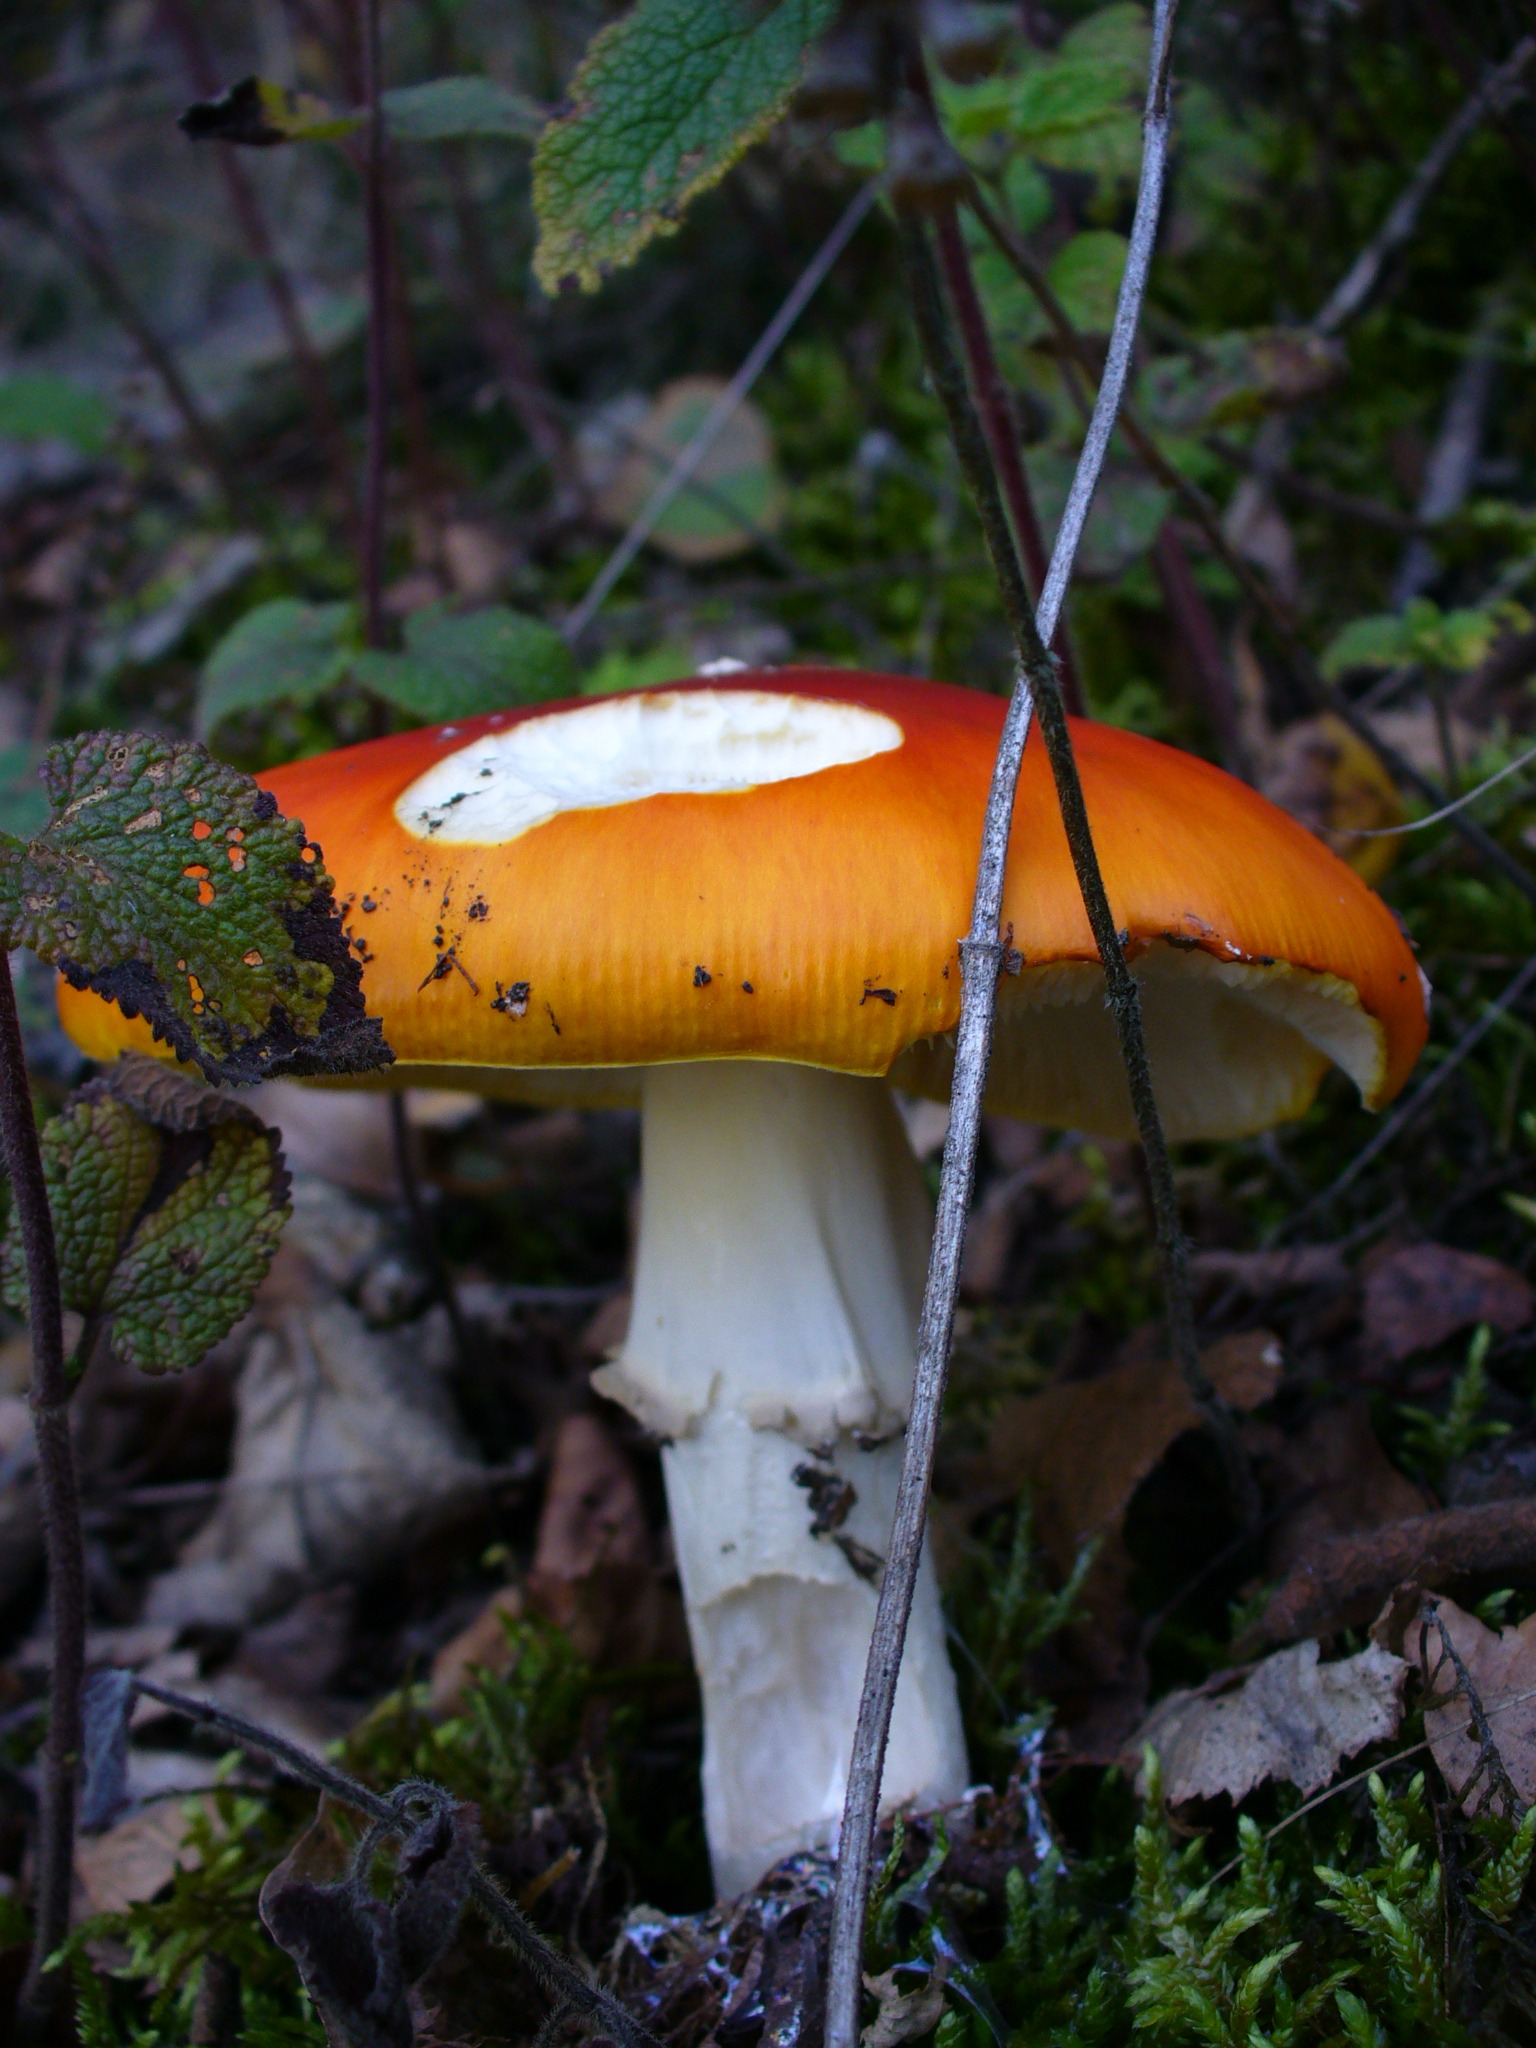
nature, forest, leaf, moss, red, jungle, autumn, botany, mushroom, point, flora, season, leaves, fungus, rainforest, fly agaric, toxic, woodland, habitat, agaric, bolete, moist, amanita muscaria, red fly agaric mushroom, natural environment, medicinal mushroom, penny bun